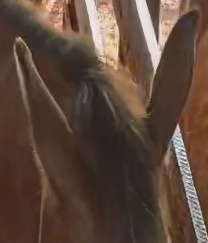
Face region: ears (position_of_ears)
Pain indicator: obviously_present